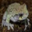
Label: frog